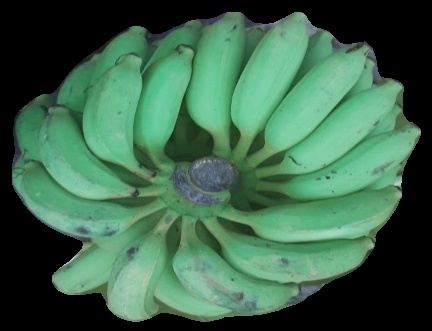
Variety: elakki-bale
Grade: grade2